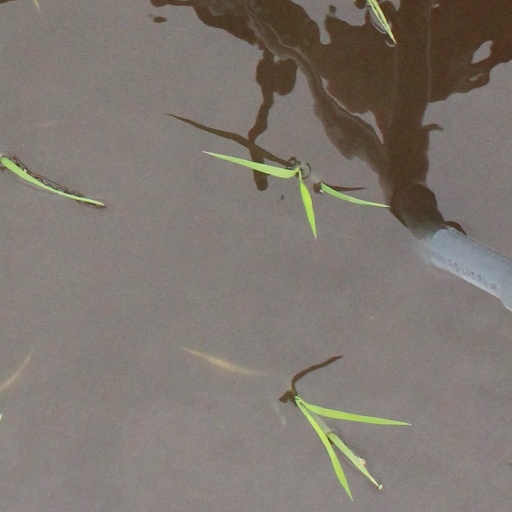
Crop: rice